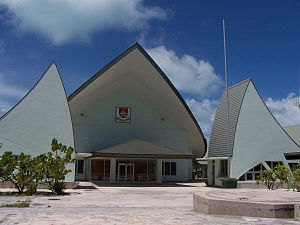
Kiribati / Historie
Kiribatis parlamentsbygning
Republikken Kiribati er et ørige i Stillehavet. Landets 33 øer er spredt over 3.800 kilometer omkring ækvator. Dets navn udtales lokalt som /kiribas/, der er en lokal udtale af Gilberts, det tidligere engelske navn for den store øgruppe Gilbert-øerne. Kiribati består foruden af Gilbert-øerne af hovedparten af Linje-øerne, øen Banaba og den stort set ubeboede øgruppe Phoenix-øerne.